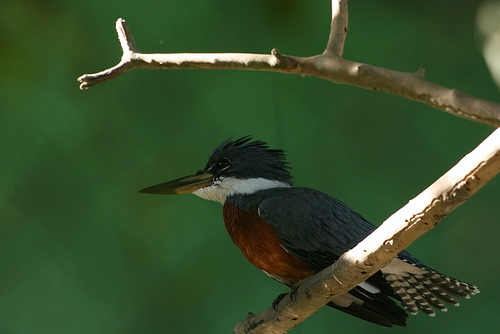
this small bird has a long, thick beak with a brown belly and black coverts with spotted primaries.
this bird brown, white, and grey is in color with a large brown beak and black eye rings.
a colorful bird with long staright gray beak, white throat, chocolate brown breast and belly, gray crown and wings, and black fanned tail dotted with white.
the bird has a orange belly and breast, brown tail, and a black mohawk.
this bird is black brown and white in color with a long sharp beak, and black eye rings.
this bird has wings that are black and has a long bill
this bird has wings that are black and has a red belly
this all black bird has a red chest with a white ring around its neck while it has a mohawk on its head.
a medium sized bird with a long bill, and black wingsa small bird with a long beak compared to its body.
Species: Green Kingfisher